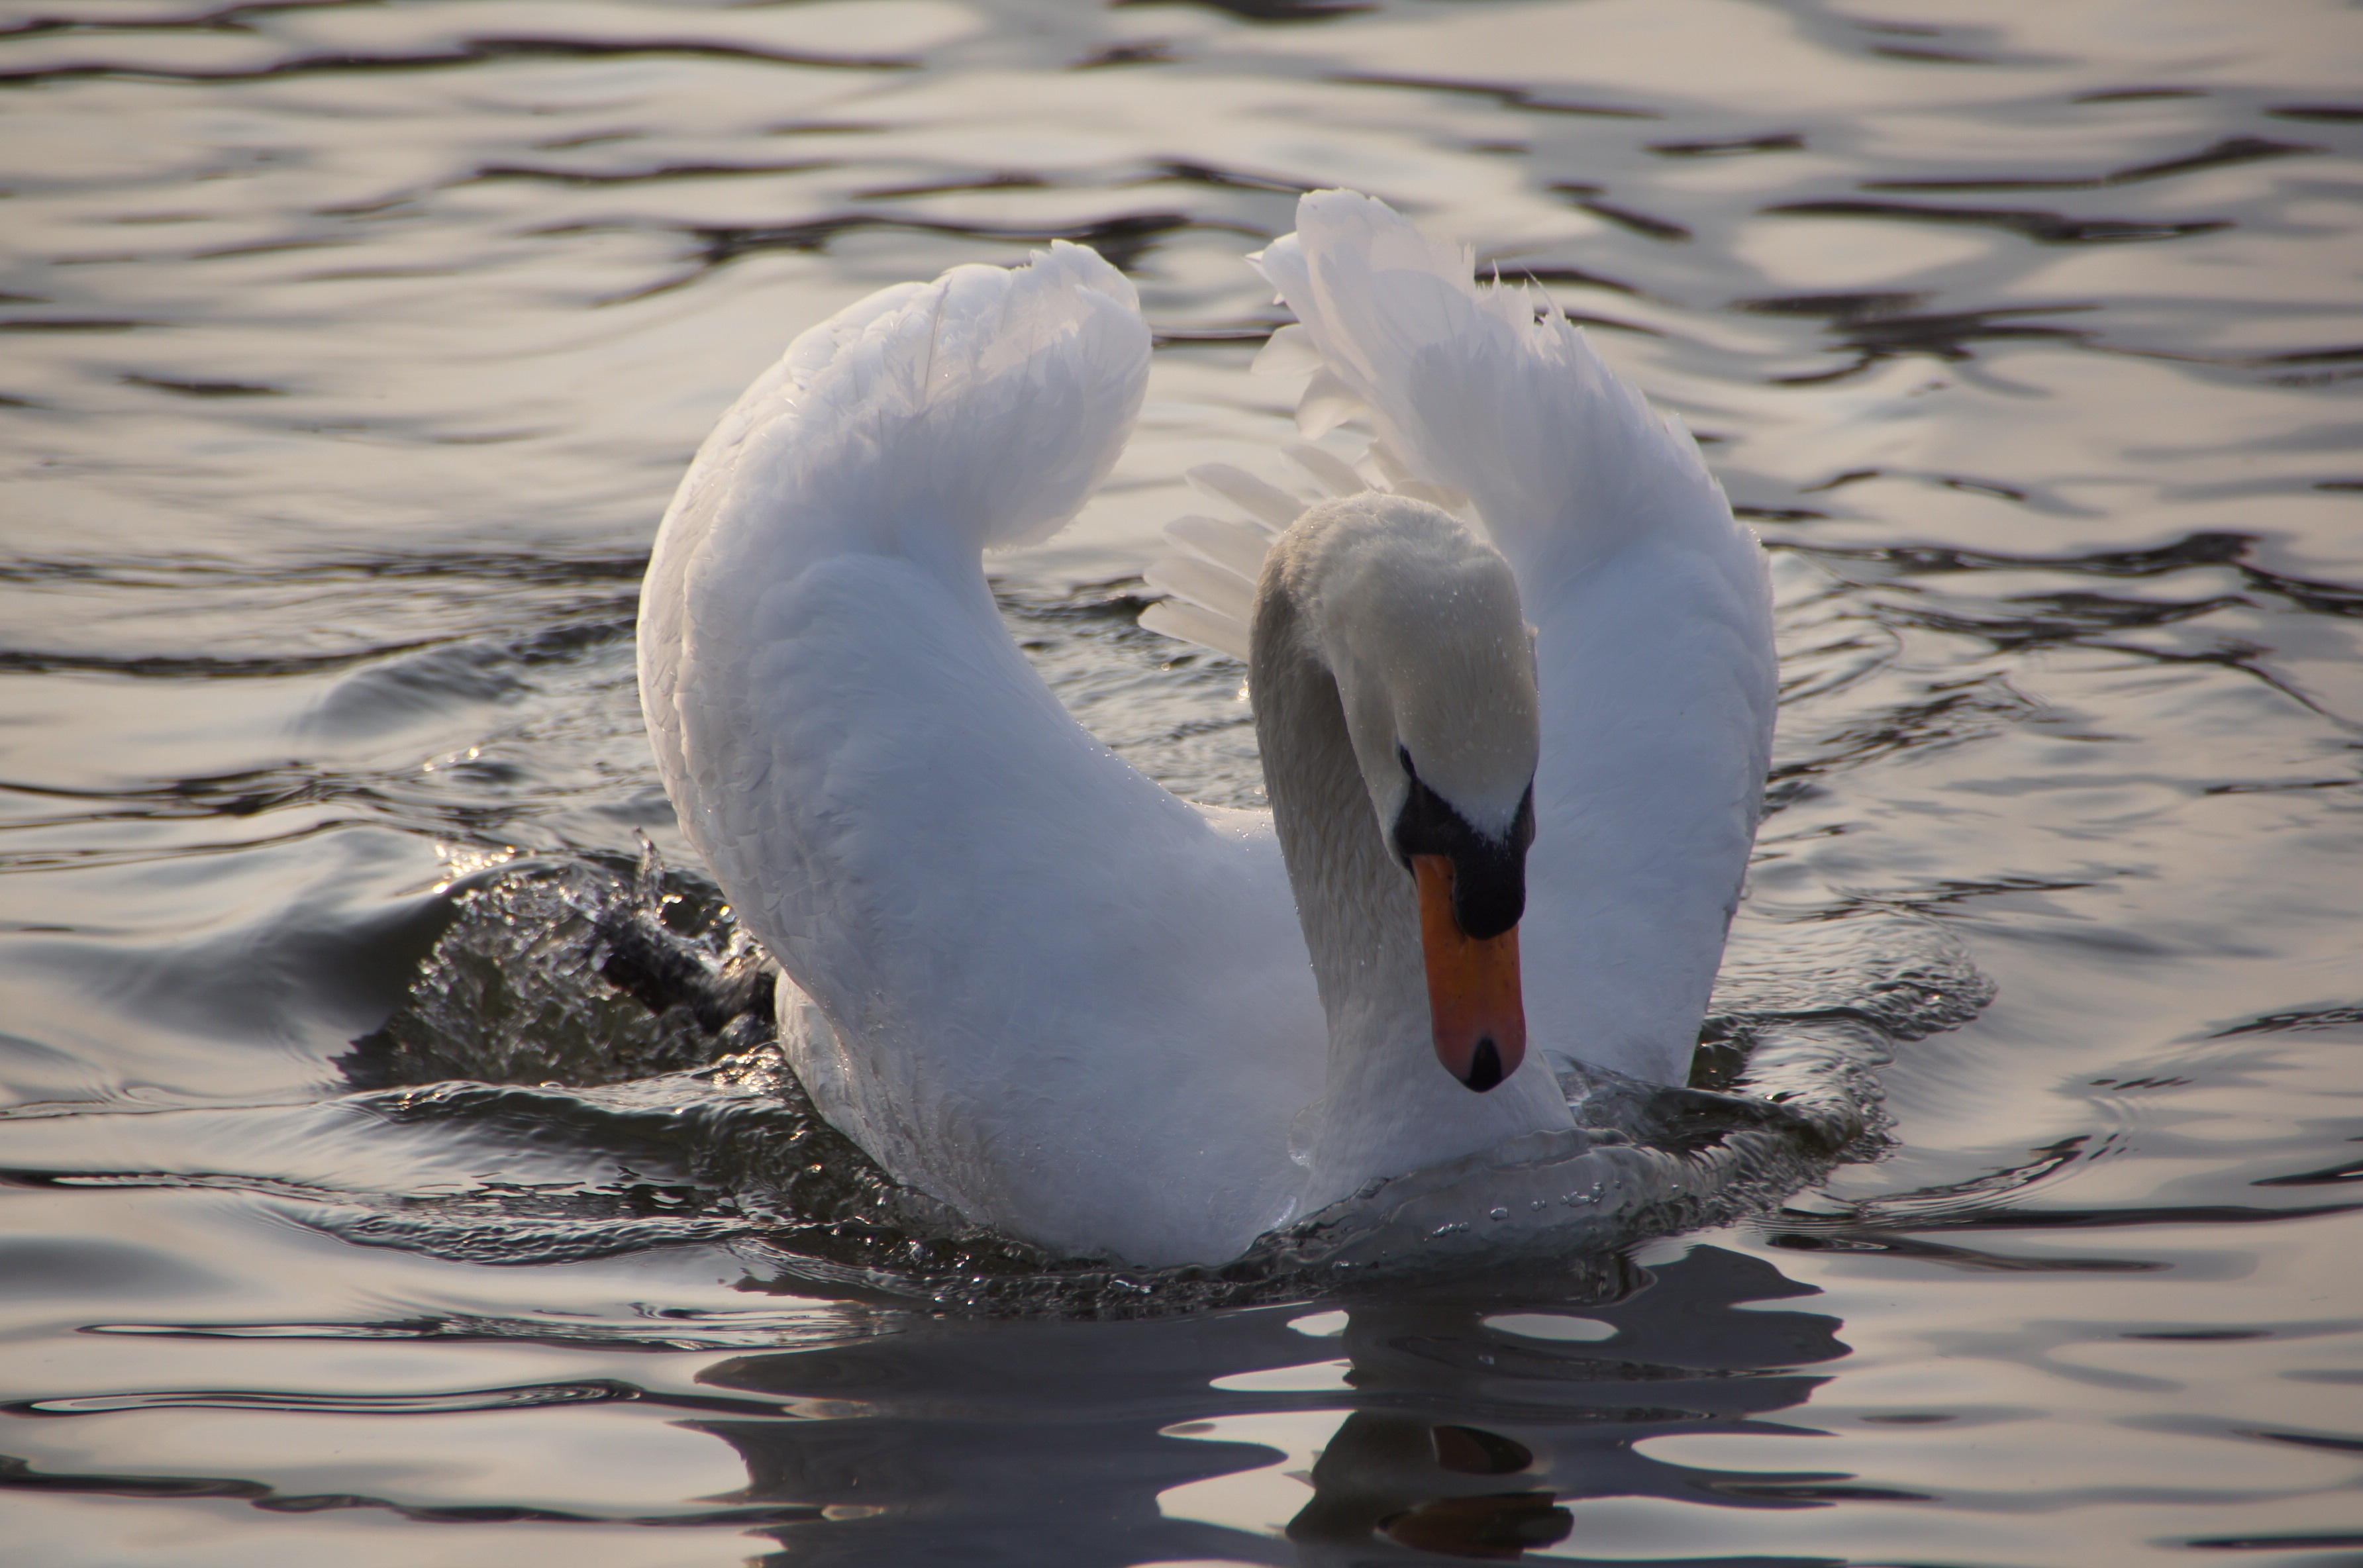
water, bird, wing, wave, reflection, beak, swan, vertebrate, waterfowl, water bird, ducks geese and swans